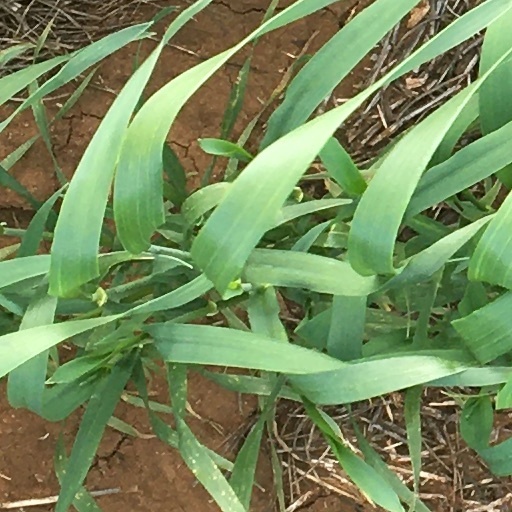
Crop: wheat